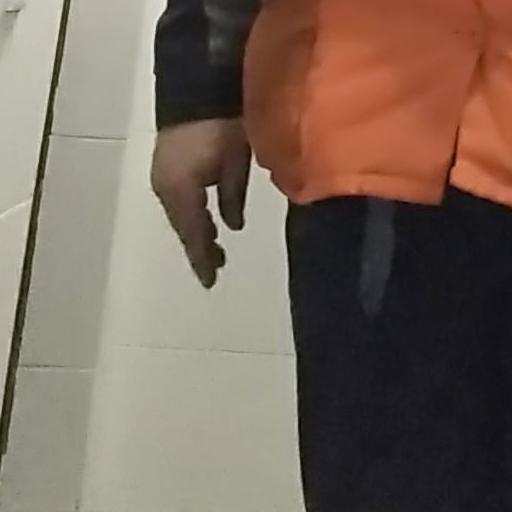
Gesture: no_gesture